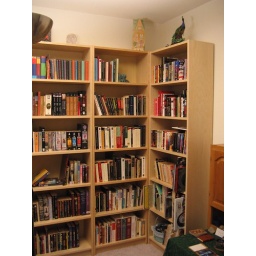
The literature shelf (under the house box) is sorted roughly by century, then by author. The other shelf is by genre, then by author, then by date.